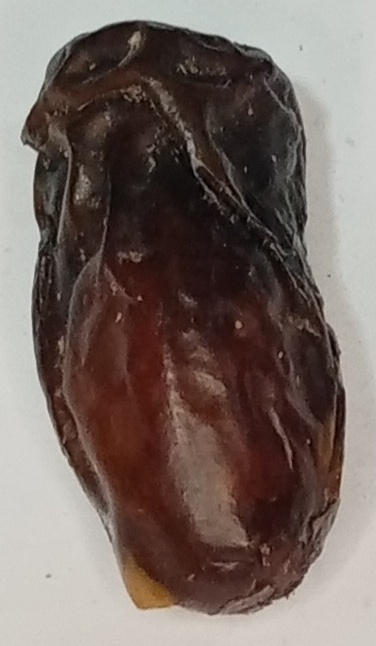
Variety: gajar
Size: large
Grade: grade-2